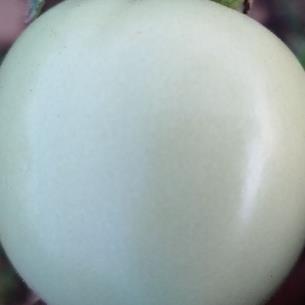
Crop: Tomato
Condition: healthy-fruit